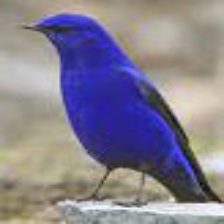
Species: GRANDALA
Scientific name: GRANDALA COELICOLOR